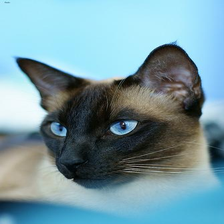
Species: cat
Breed: Siamese